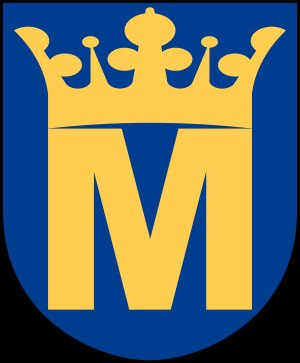
Medelsted Herred
Medelsted Herreds våbenskjold fra ca. 1655
Medelstads härad var et herred beliggende i Blekinge. Ronneby ligger i herredet.